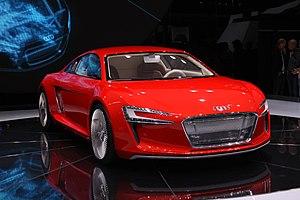
Première présentation mondiale de la voiture électrique «Audi e-tron» au Salon automobile de Francfort de 2009, à Francfort, en Allemagne. Italiano: La presentazione in prima mondiale, al Salone dell'automobile di Francoforte 2009, dell'auto elettrica sportiva Audi ""e-tron"". Македонски: Светска премиера на електричниот автомобил „Ауди е-трон“ на Меѓународниот автосаем 2009 во Франкфурт, Германија."